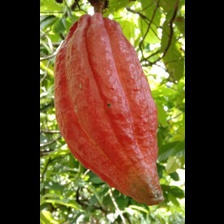
Label: sana